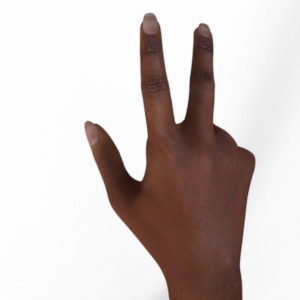
Label: scissors